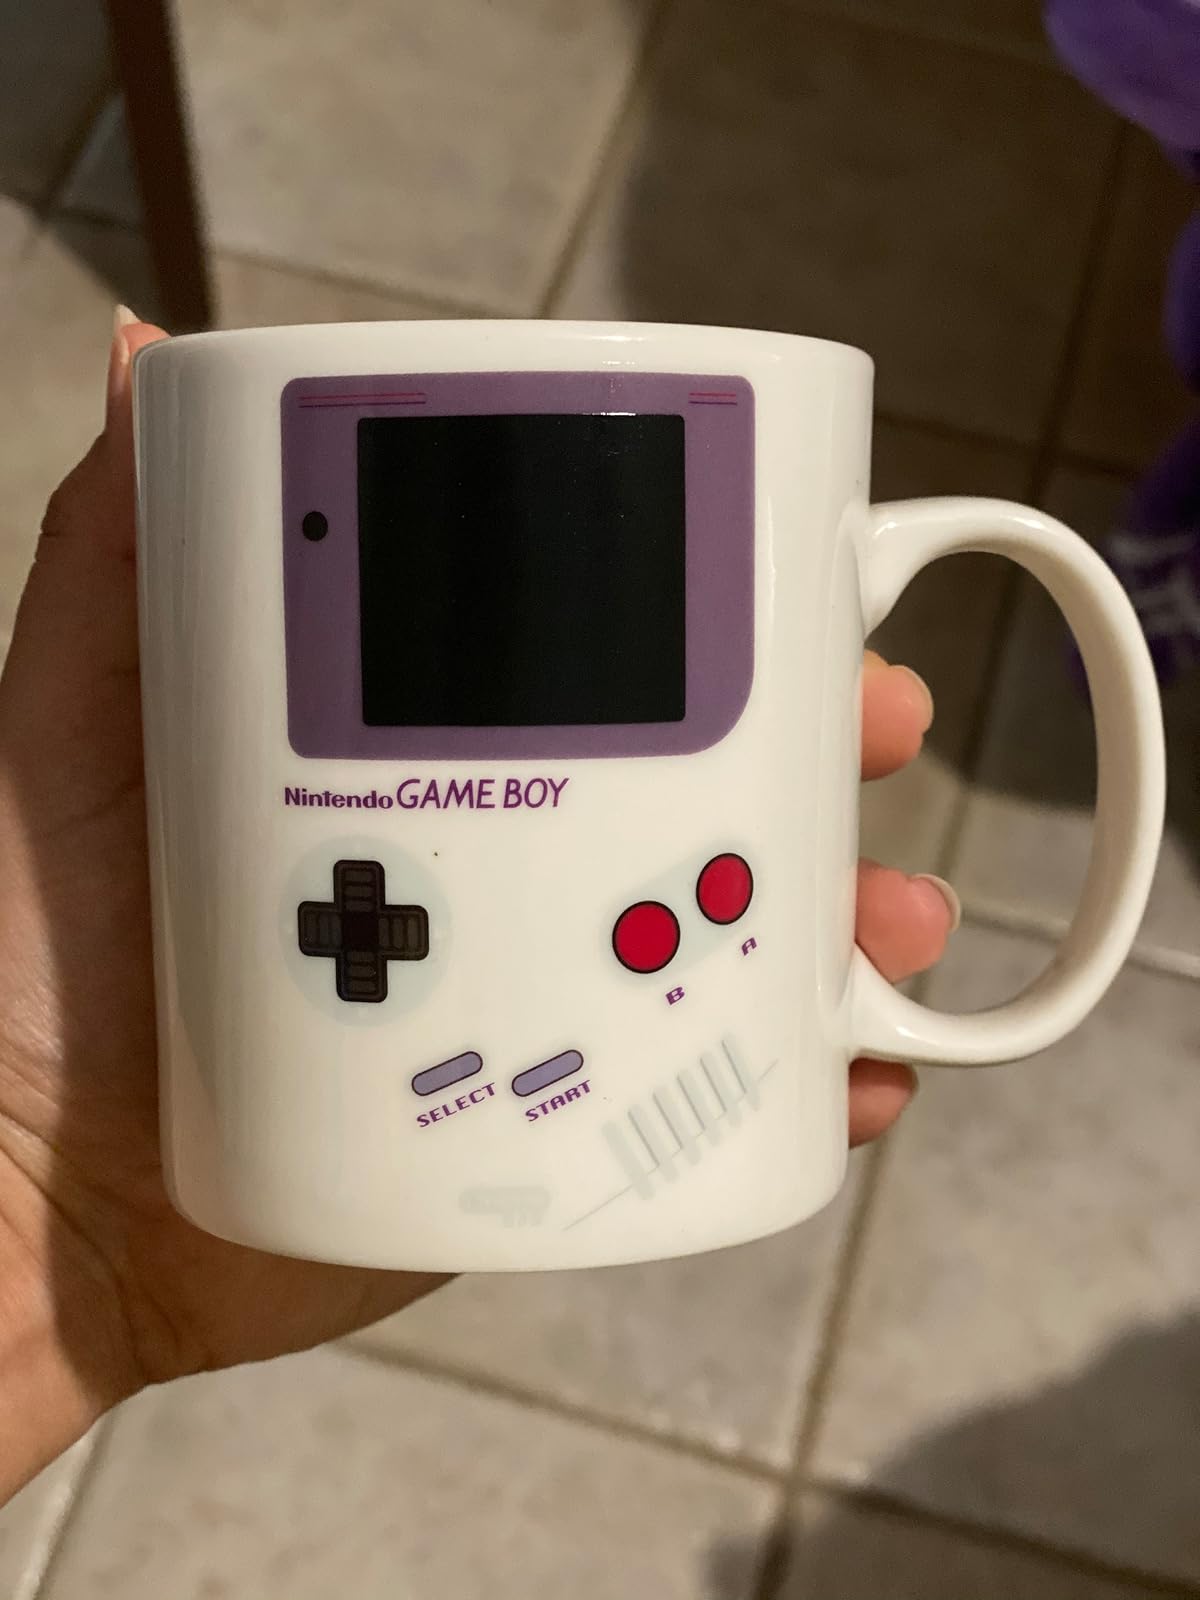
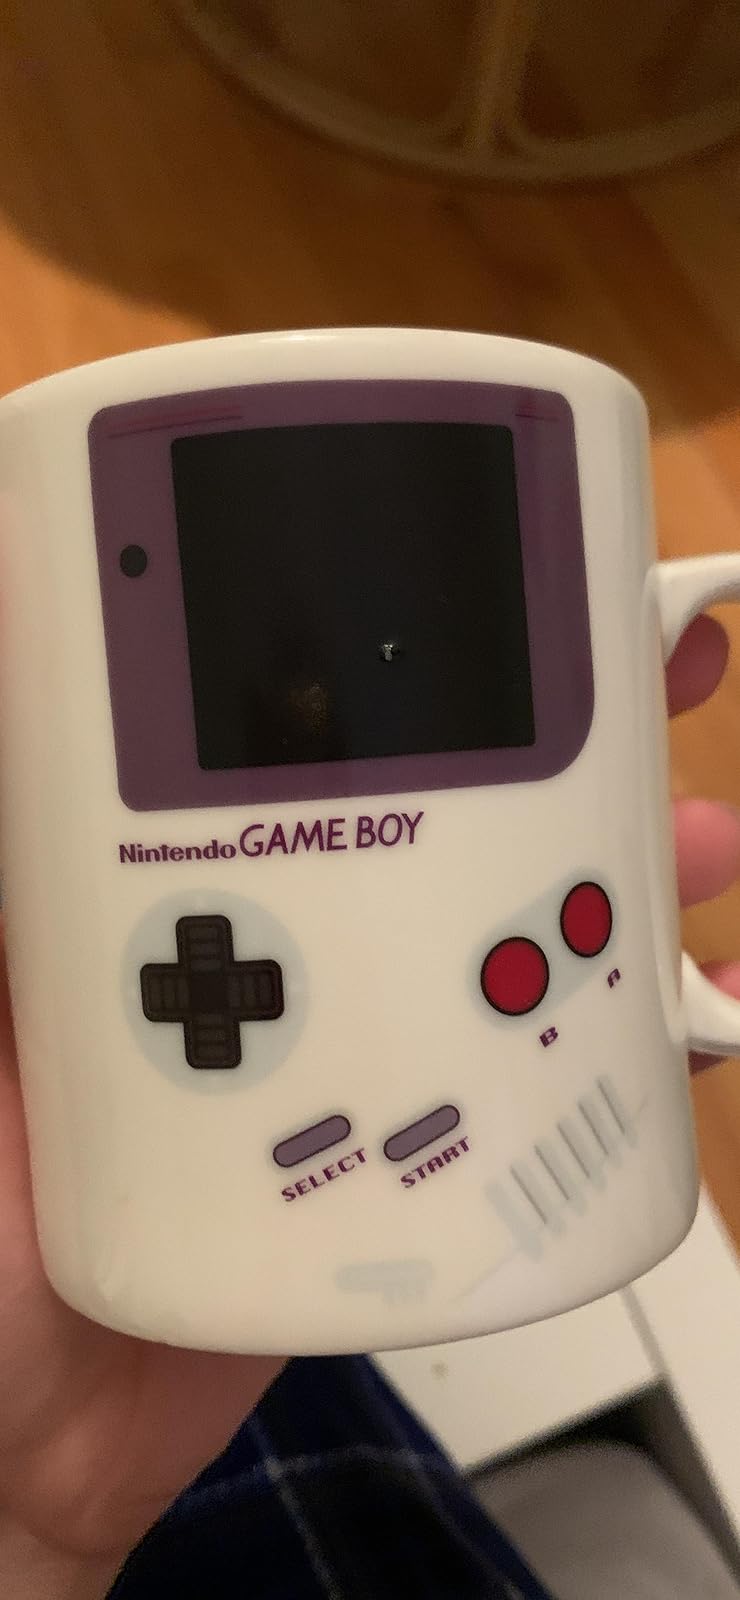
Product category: items_mug
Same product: yes